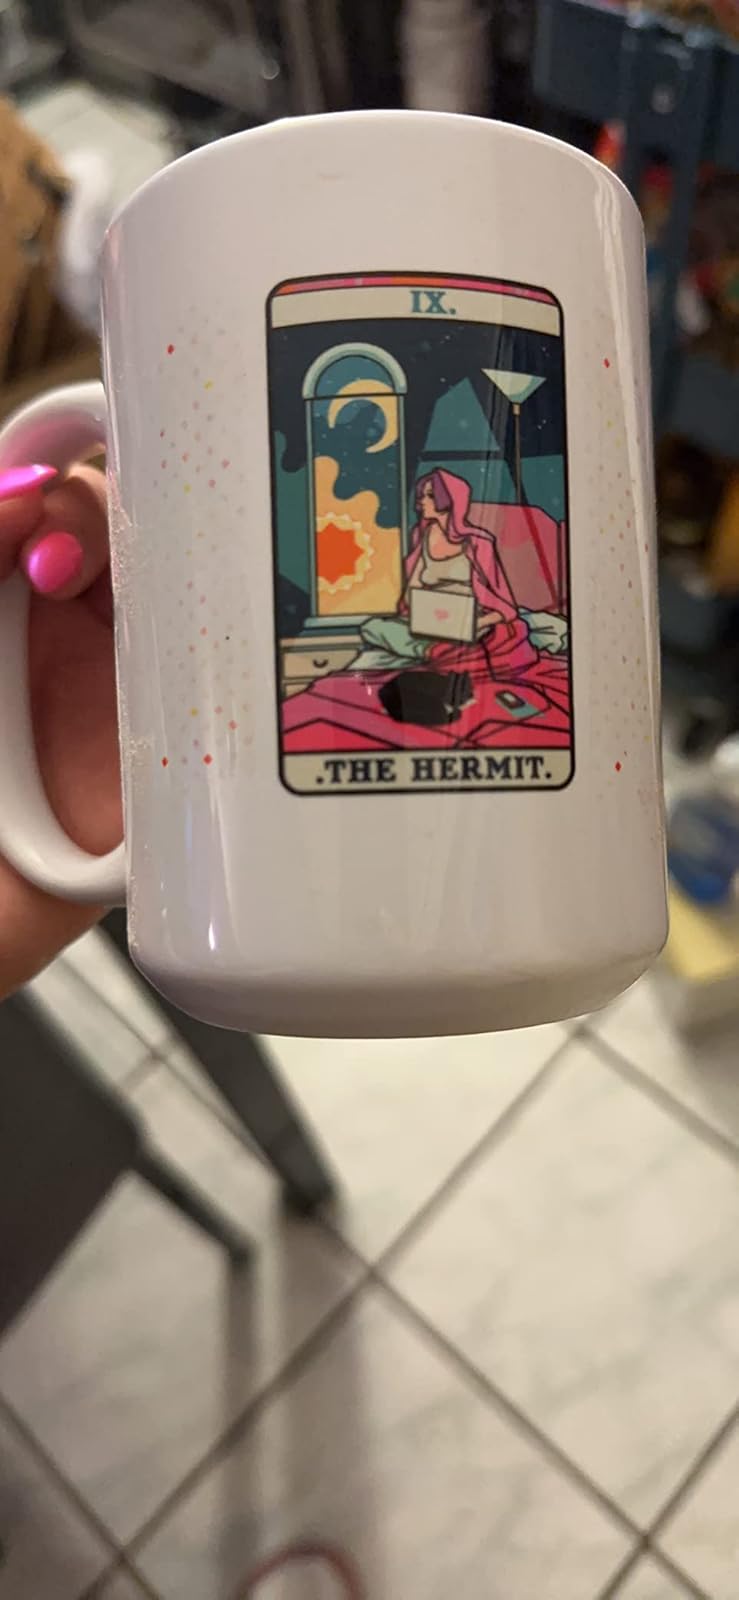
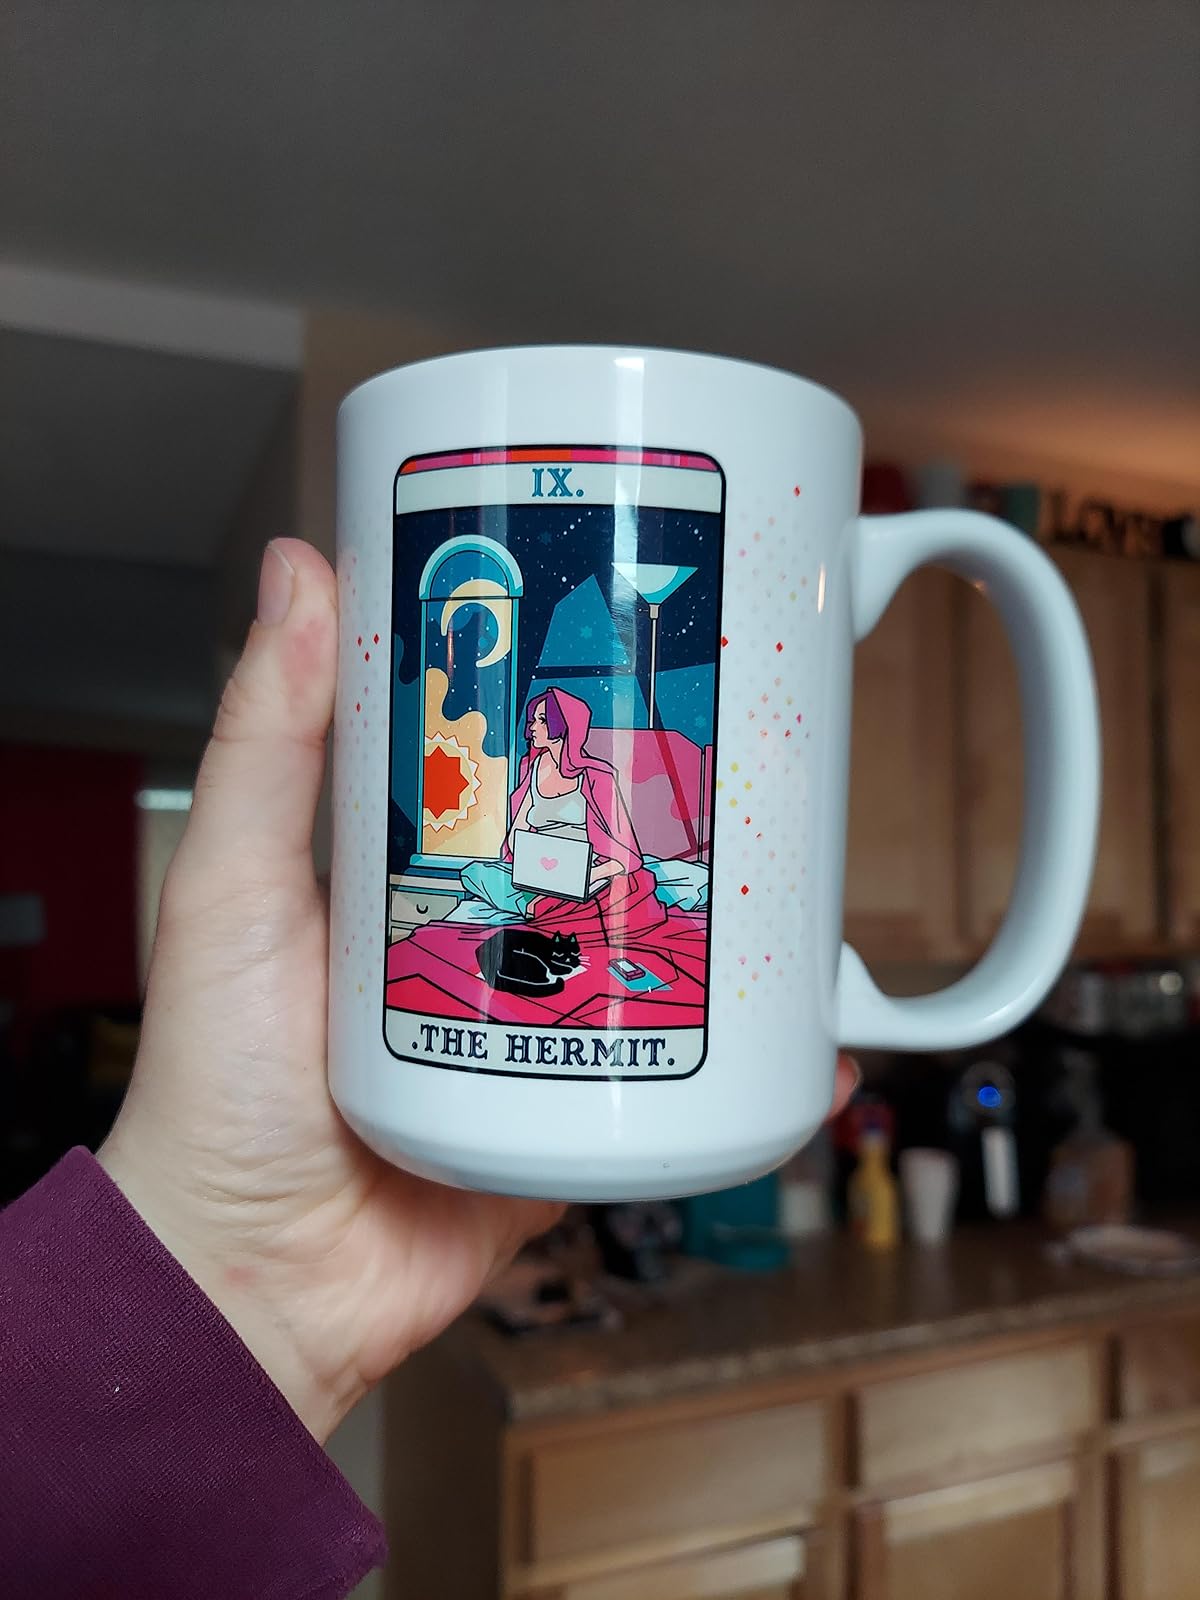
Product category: items_mug
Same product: yes